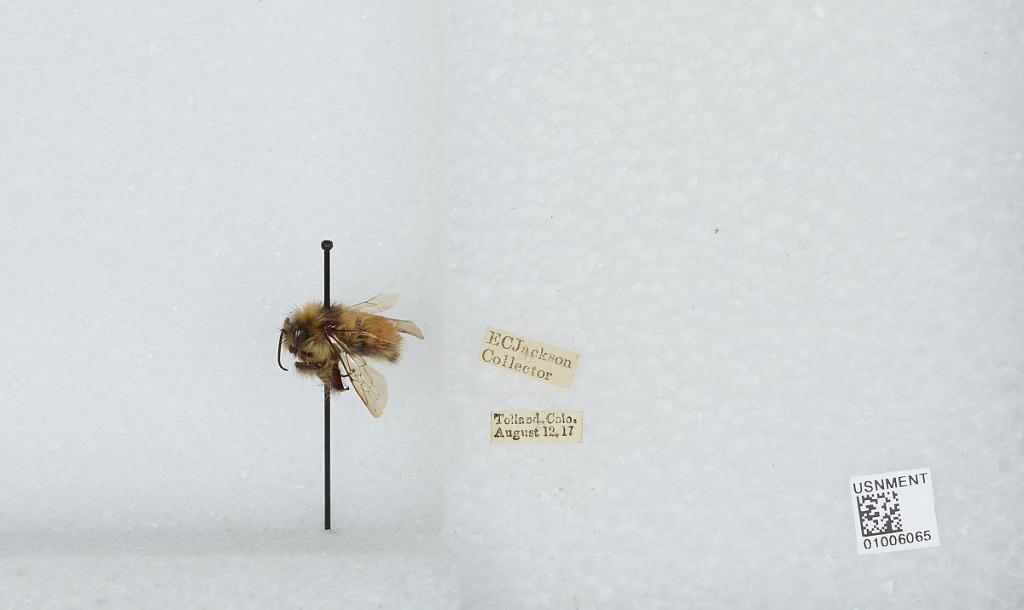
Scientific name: Bombus (Pyrobombus) huntii Greene
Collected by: E. Jackson
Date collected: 1917-8-12
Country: United States
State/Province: Colorado
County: Gilpin
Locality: Tolland
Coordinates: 39.905, -105.589